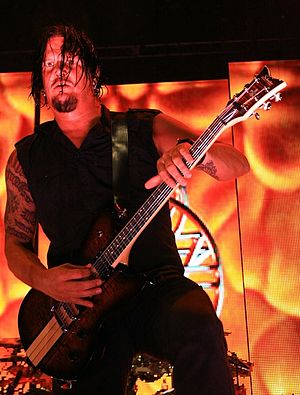
Dan Donegan
Dan Donegan er en amerikansk musiker og guitarist og keyboardspiller for heavy metal-bandet Disturbed.